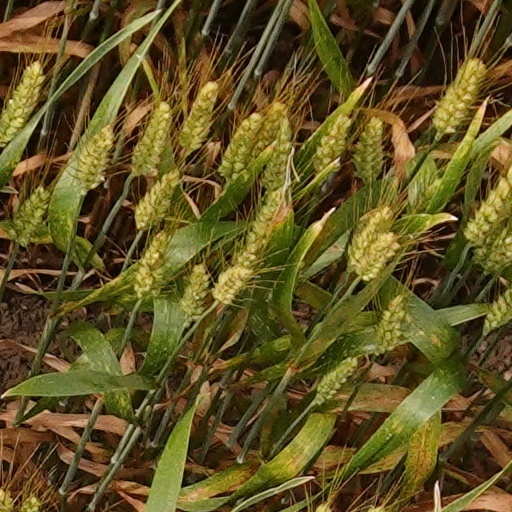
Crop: wheat